Michoacán

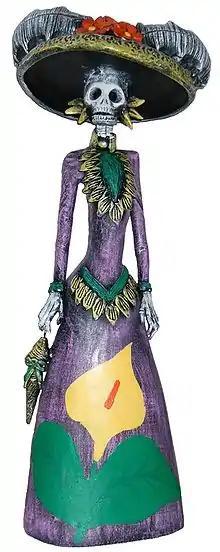
"La Calavera Catrina" figure bought in Pátzcuaro

During the first years of the conquest, Michoacán was part of the "Kingdom of Mexico",a subdivision of colonial Mexico which included the current states of Michoacán, Estado de México, Querétaro, Hidalgo, Tlaxcala, Oaxaca, Morelos, Guerrero, Veracruz, Tabasco, Guanajuato and parts of San Luis Potosí, Jalisco and Colima. These lands were divided into encomiendas among the conquistadors. The provinces with the largest populations were called Alcaldías Mayores, with Michoacán being one of these, with its capital initially at Tzintzuntzan. Soon after, it was moved to Pátzcuaro and eventually settled in what is now Morelia. The provincial and later state capital was founded by viceroy Antonio de Mendoza in 1541. It became the political and ecclesiastical center of the province after the death of Vasco de Quiroga in 1565.